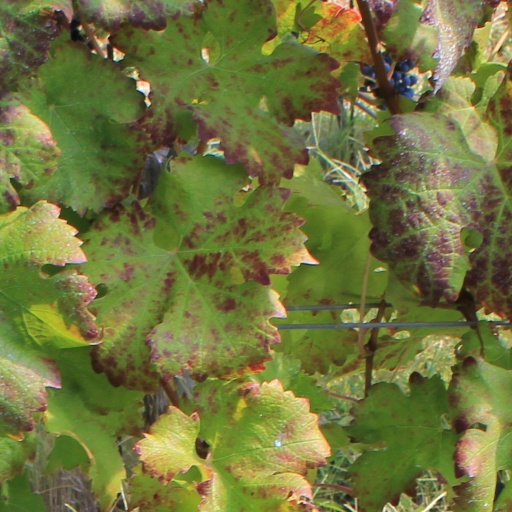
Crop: grape